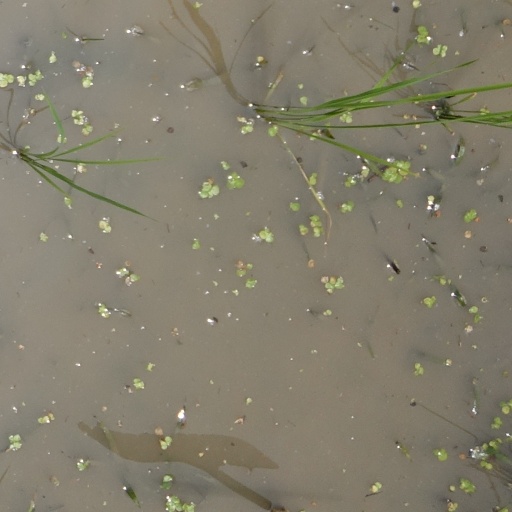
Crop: rice